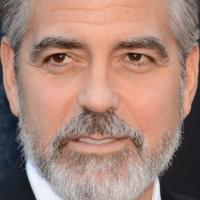
Age group: age 41-55